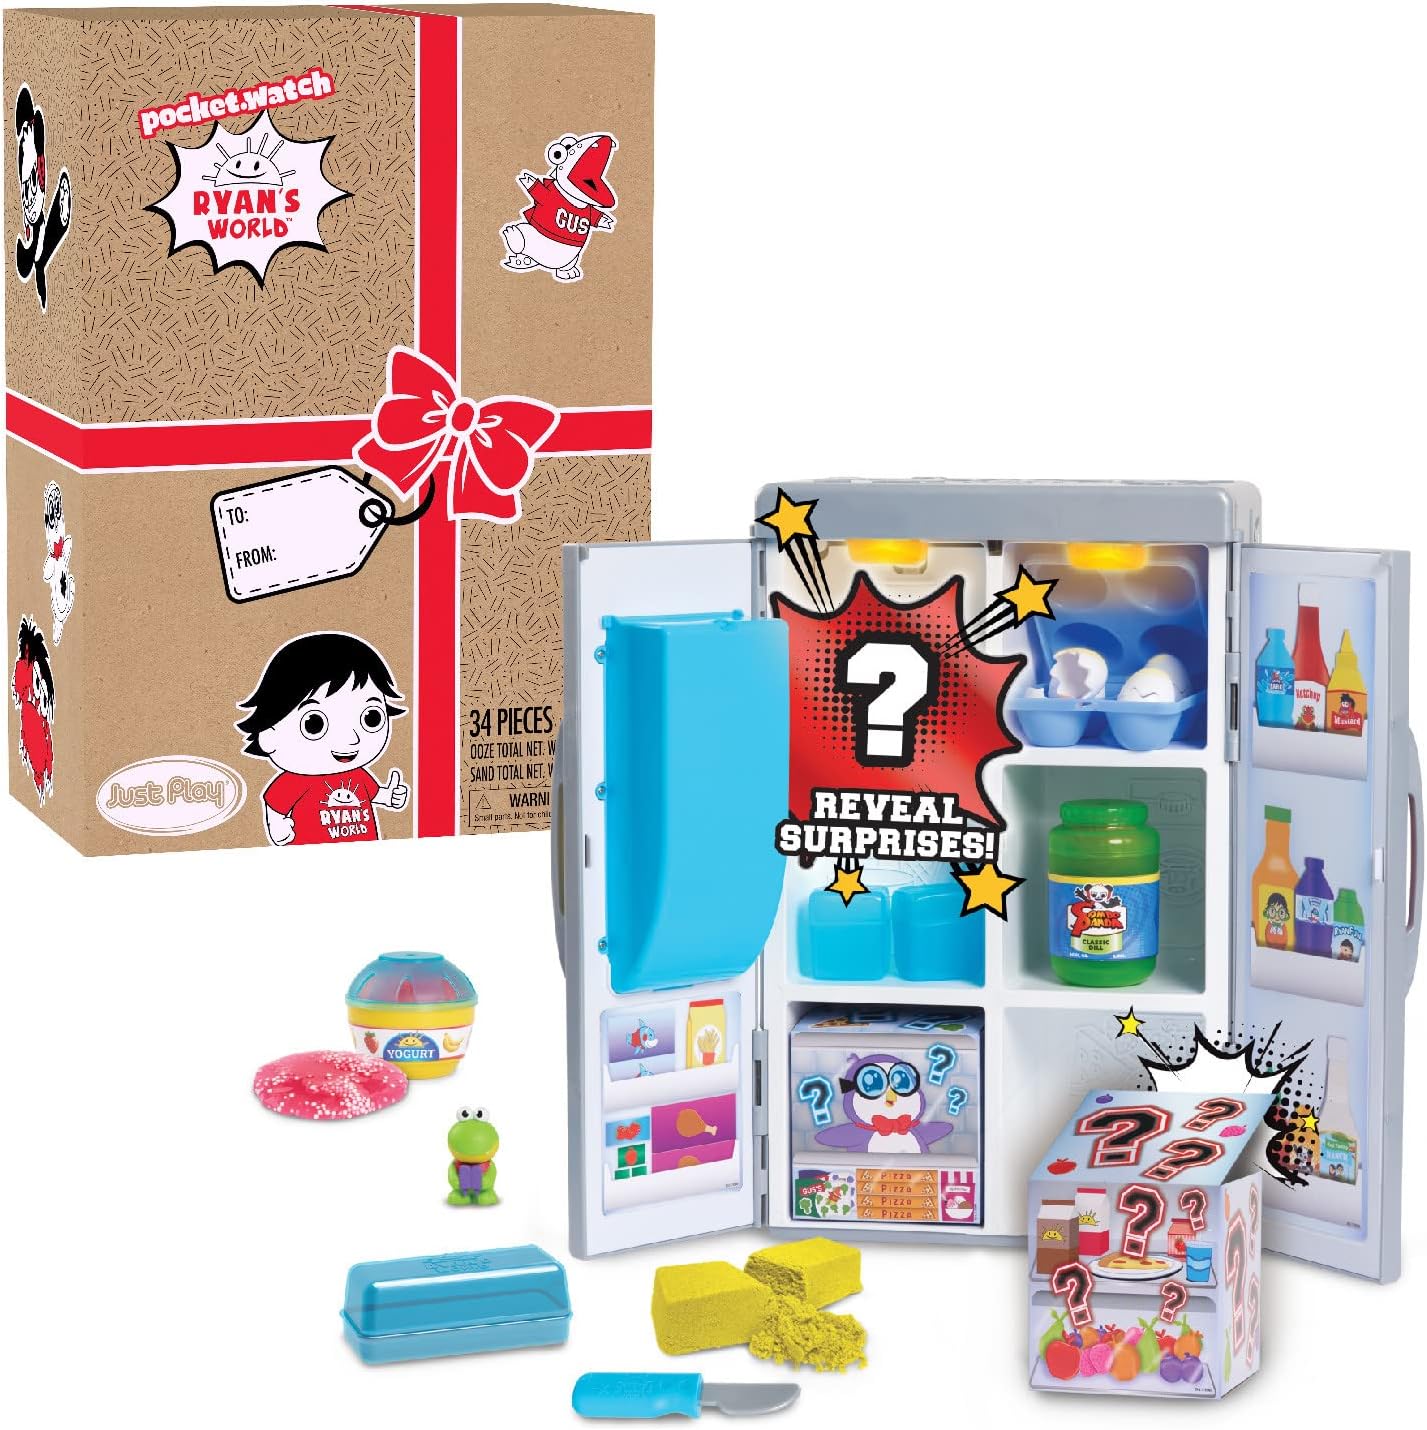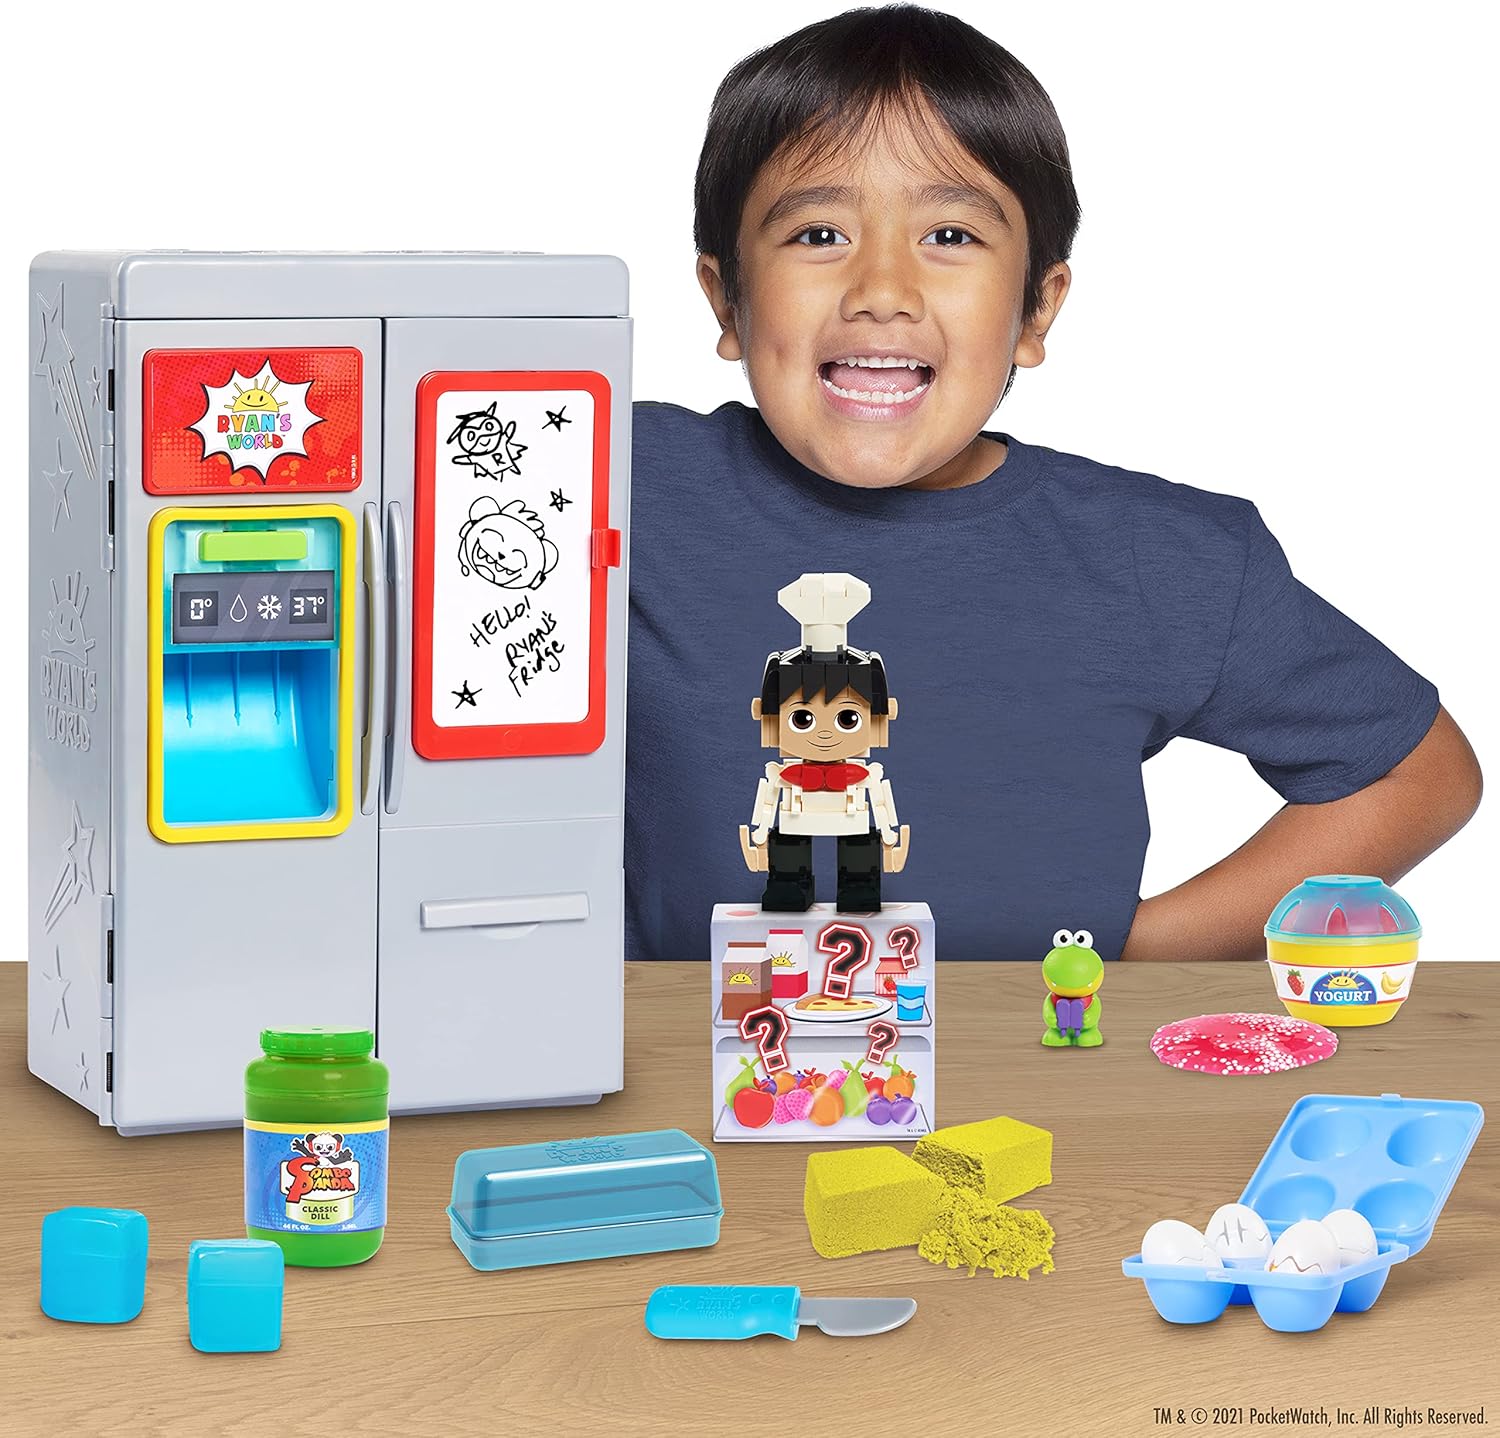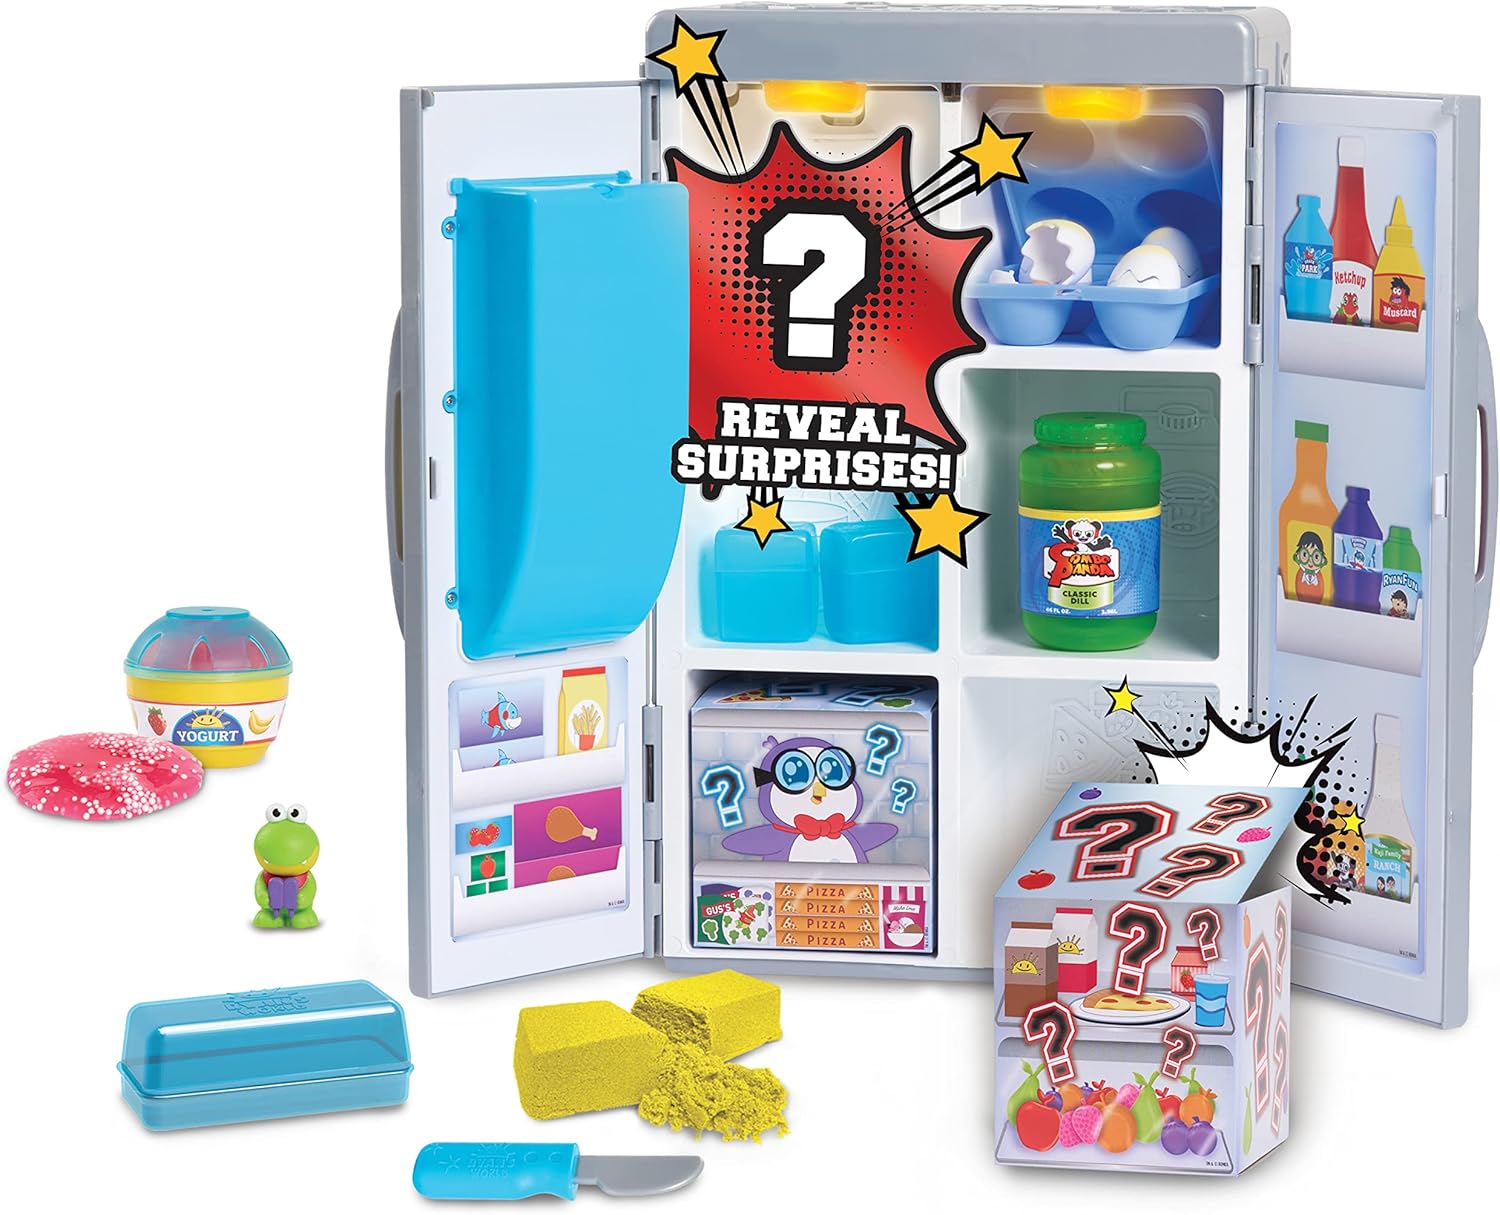
Ryan’s World Chef Ryan’s Fridge Surprise, Lights and Sounds, Kids Toys for Ages 3 Up, Gifts and Presents by Just Play
Category: Toys & Games
The Ryan’s World Fridge Surprise is full of over 15 awesome toys inspired by some of Ryan’s favorite treats! Find all 15 surprises including mini figs, oozes and compounds, a build-it Ryan fig, and so much more! Standing 16 inches tall, this giant fridge is filled with hidden surprises, and even has lights, sounds, a working ice cube dispenser, and a working dry-erase board! Press the button on the front of the fridge to play sounds and dispense ice cubes. Each ice cube includes an exclusive mini fig of Combo Panda, Gus, or Alpha Lexa! There is even a hidden translucent Peck fig hidden in the freezer. Refill the ice dispenser for endless fun. The lights turn on and off as the door is opened and closed, just like a real fridge! Find the cloud sand modeling compound and mold it into fun shapes, then use the play knife to cut it into pieces. It cuts like butter! Open the yogurt to find ooey, gooey DYI crunchy ooze. What’s hidden inside the pickle jar? Open the top and a Ryan fig pops out! Kids can crack open some more fun when they pretend to cook a meal with the eggs, find all the hidden play accessories! They can even open the mystery snack boxes and build their very own Chef Ryan fig! Use the dry erase marker to create fun messages or pretend to meal plan by writing on the dry erase board. Kids will even enjoy decorating their fridge with the included stickers. The fun and creativity never-ends with the surprising and exciting toys from Ryan’s World. Bring home the Ryan’s World Chef Ryan’s Fridge Surprise and the rest of the Ryan’s World inspired toys, and let your little fan bring their own imagination to life! Requires 2 x AA batteries (included). Ages 3+
Features: This product ships in packaging that reveals what's inside and cannot be hidden. | Awards and Recognitions: NAPPA Award, Toy Insider Holiday Gift Guide Top Holiday Toy. | Encourage imaginative play with the Ryan’s World Fridge Surprise, where kids can find over 15 hidden surprises including exclusive mini figs, compounds, and a build-it Chef Ryan fig! | The lights turn on and off as the door is opened and closed, just like a real fridge! | Press the button on the front of the fridge to play sounds and dispense ice cubes. | Use the dry erase marker to create fun messages or pretend to meal plan by writing on the dry erase board. | Includes one Fridge Surprise with lights and sounds, one white board, one pickle jar, one articulated fig, one yogurt container, one egg container with four egg surprises, one four fig accessories, one butter dish with compound sand, four ice cubes, four mini figs, one play knife, five stickers, one build-it fig, one dry erase marker, one bag of mix-ins, one DIY ooze. | Requires 2 x AA batteries (included). | Ages 3+